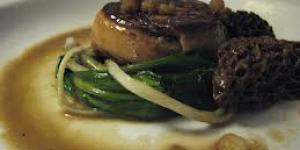
huevos escalfados con colmenillas morchellae rellenas de foie